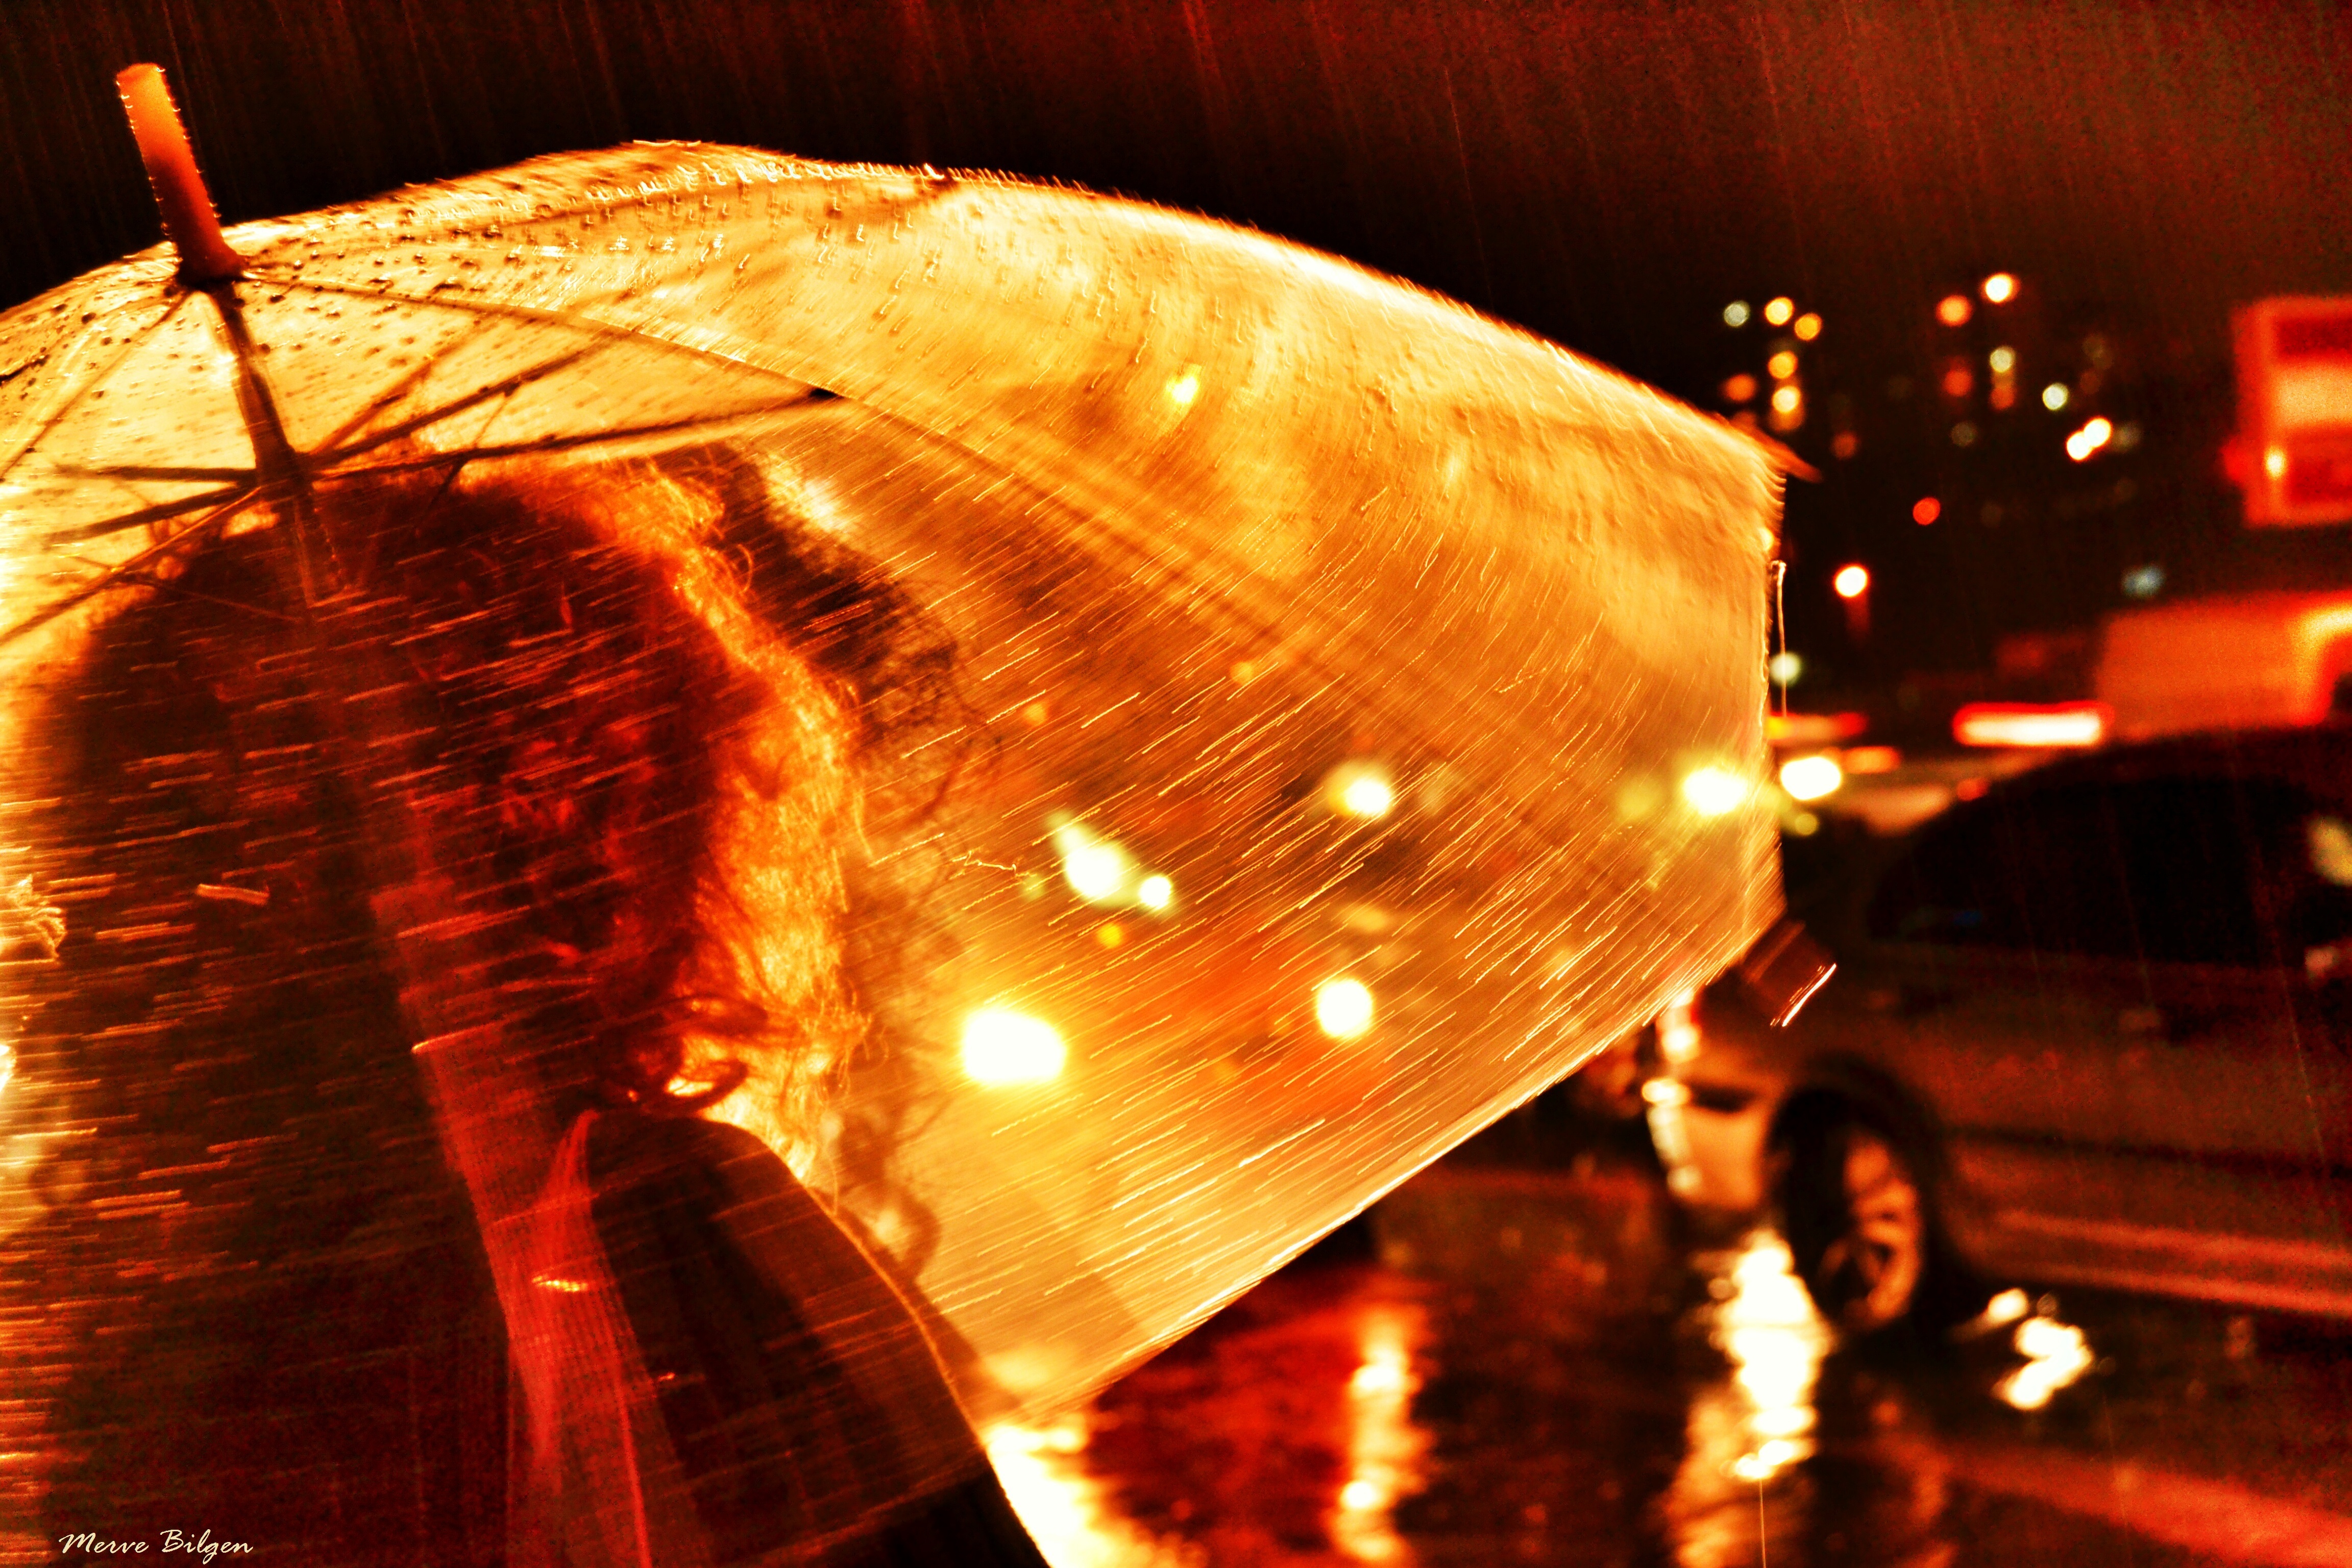
light, night, stage